2019 ROXOR 200

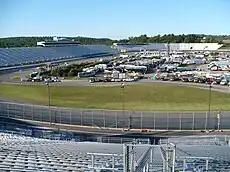
New Hampshire Motor Speedway, the track where the race was held.

New Hampshire Motor Speedway is a oval speedway located in Loudon, New Hampshire, which has hosted NASCAR racing annually since the early 1990s, as well as the longest-running motorcycle race in North America, the Loudon Classic. Nicknamed "The Magic Mile", the speedway is often converted into a road course, which includes much of the oval.